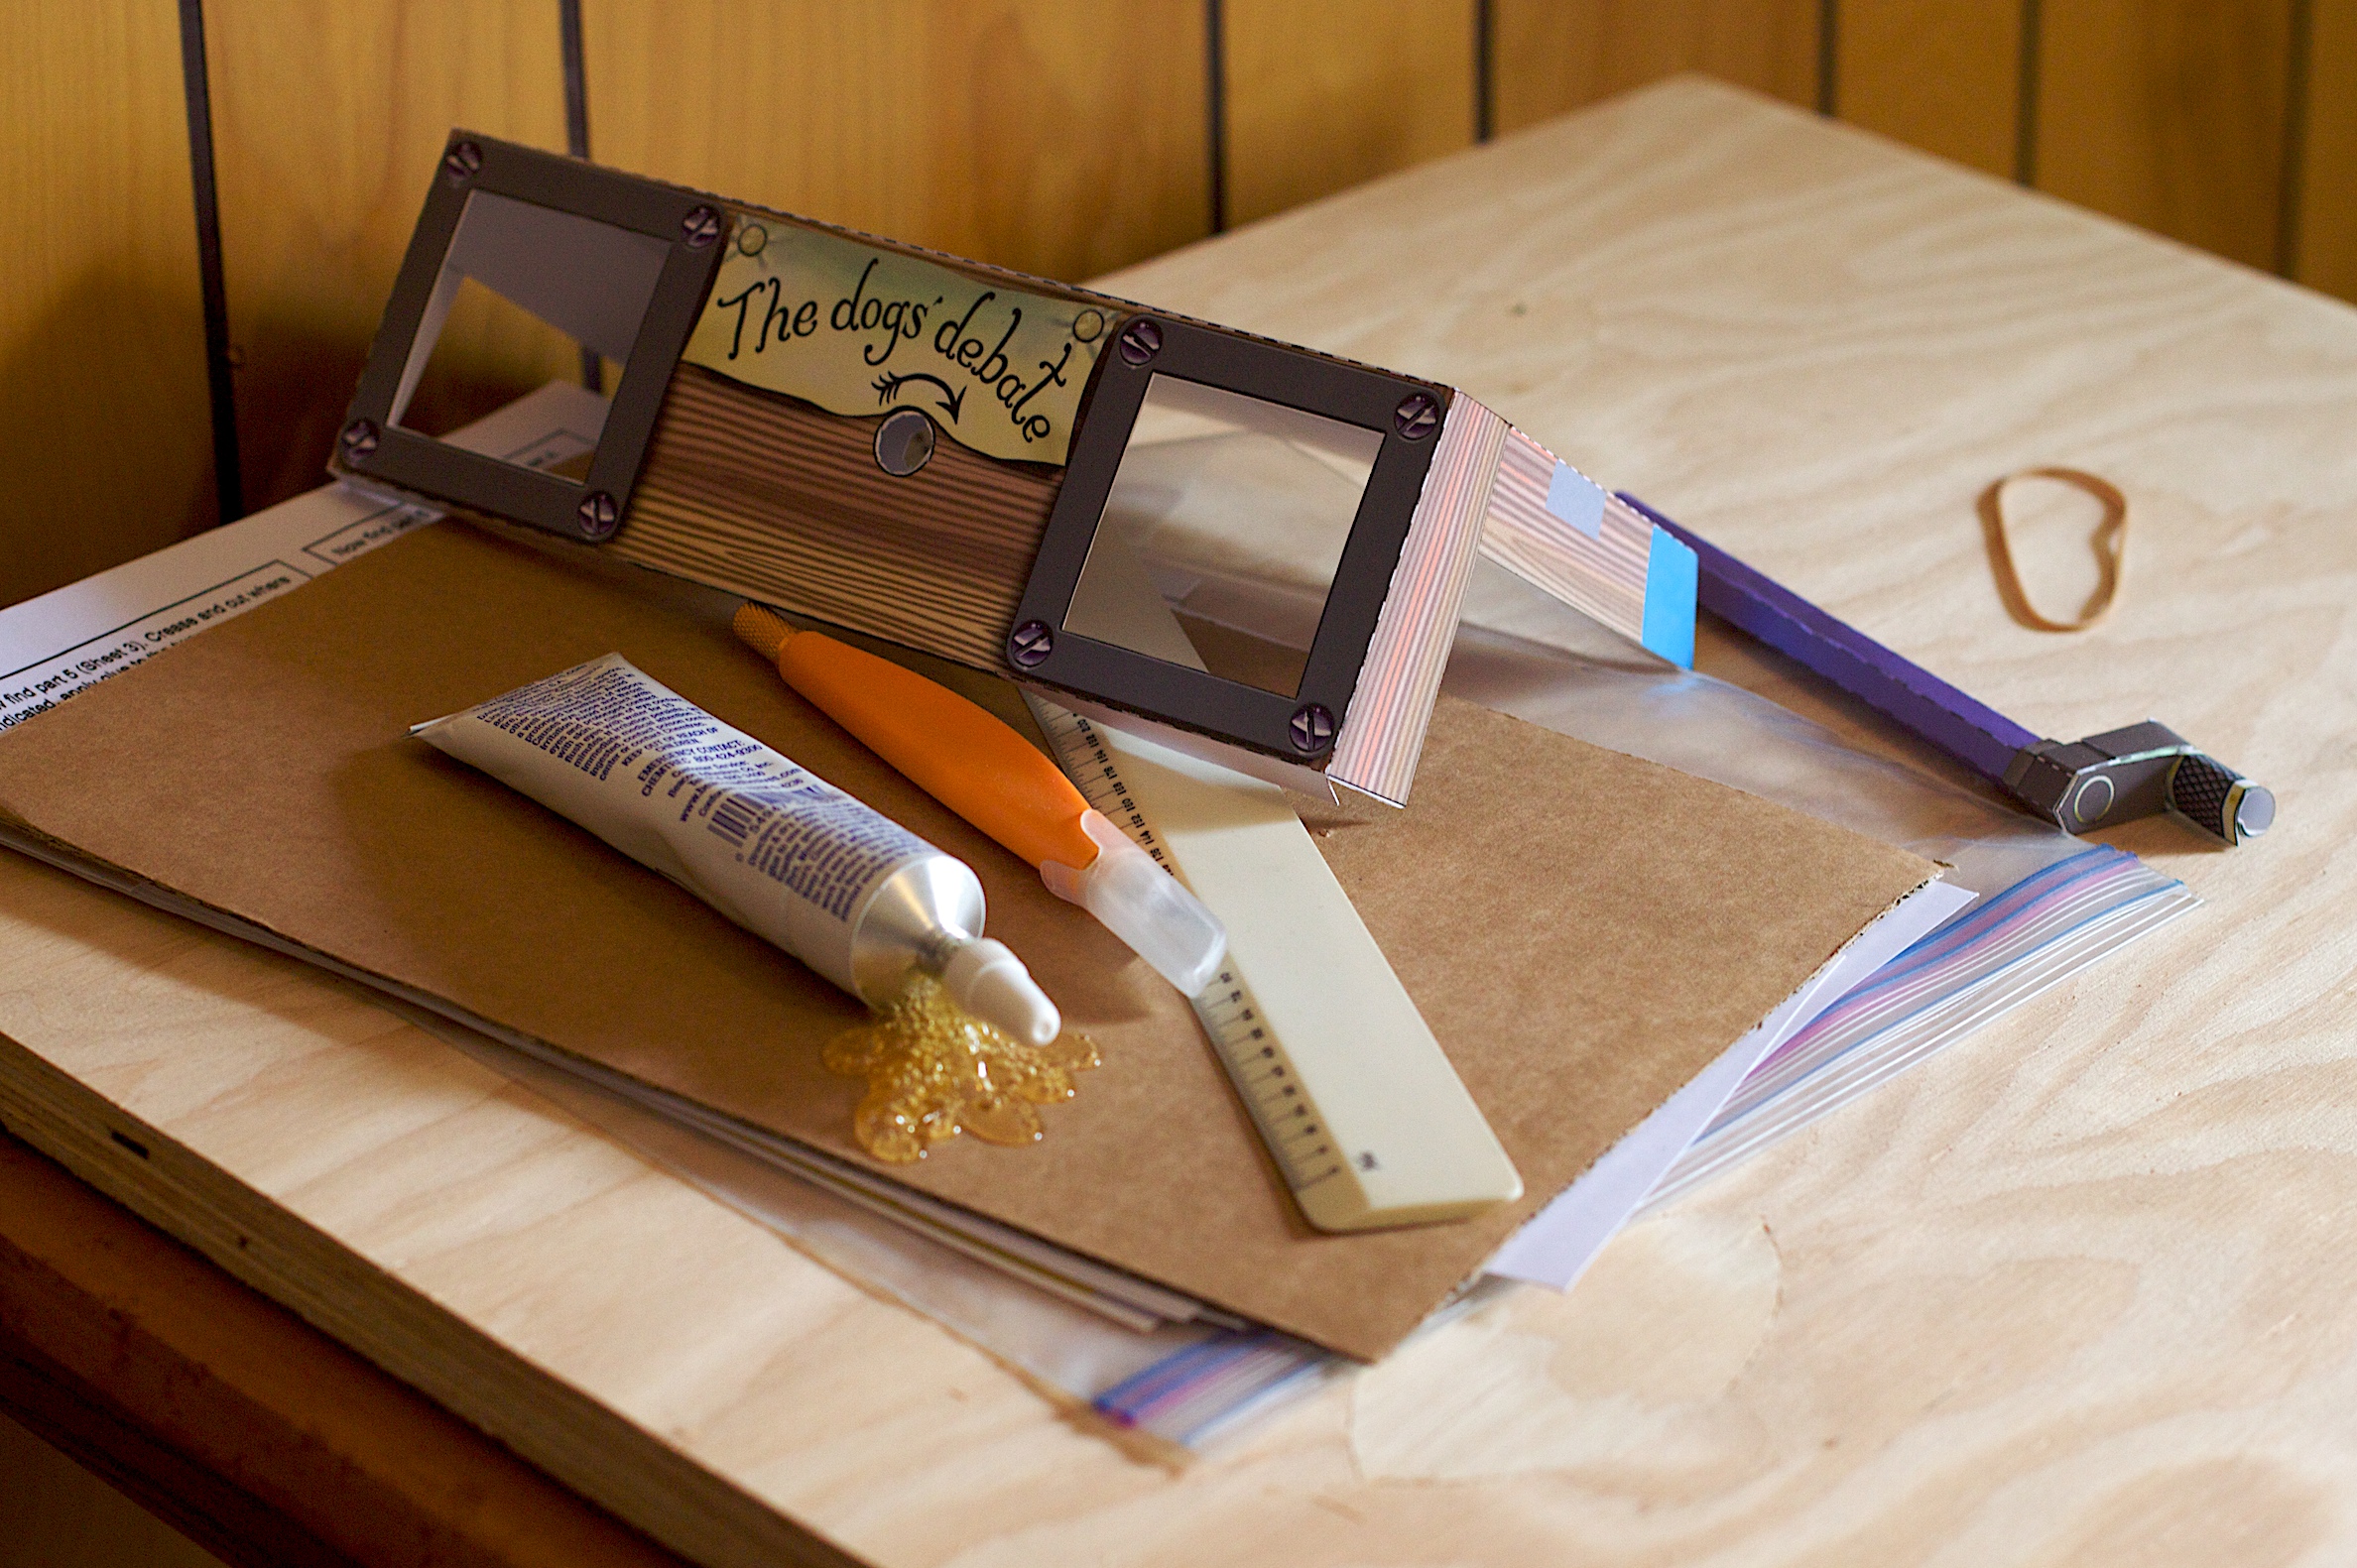
writing, wood, food, art, 2010365